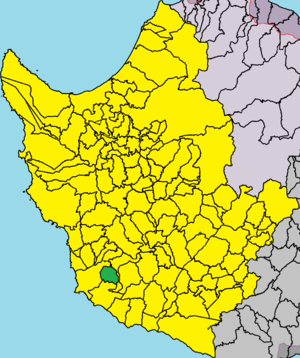
Koniá est un village de Chypre de plus de 2 209 habitants.